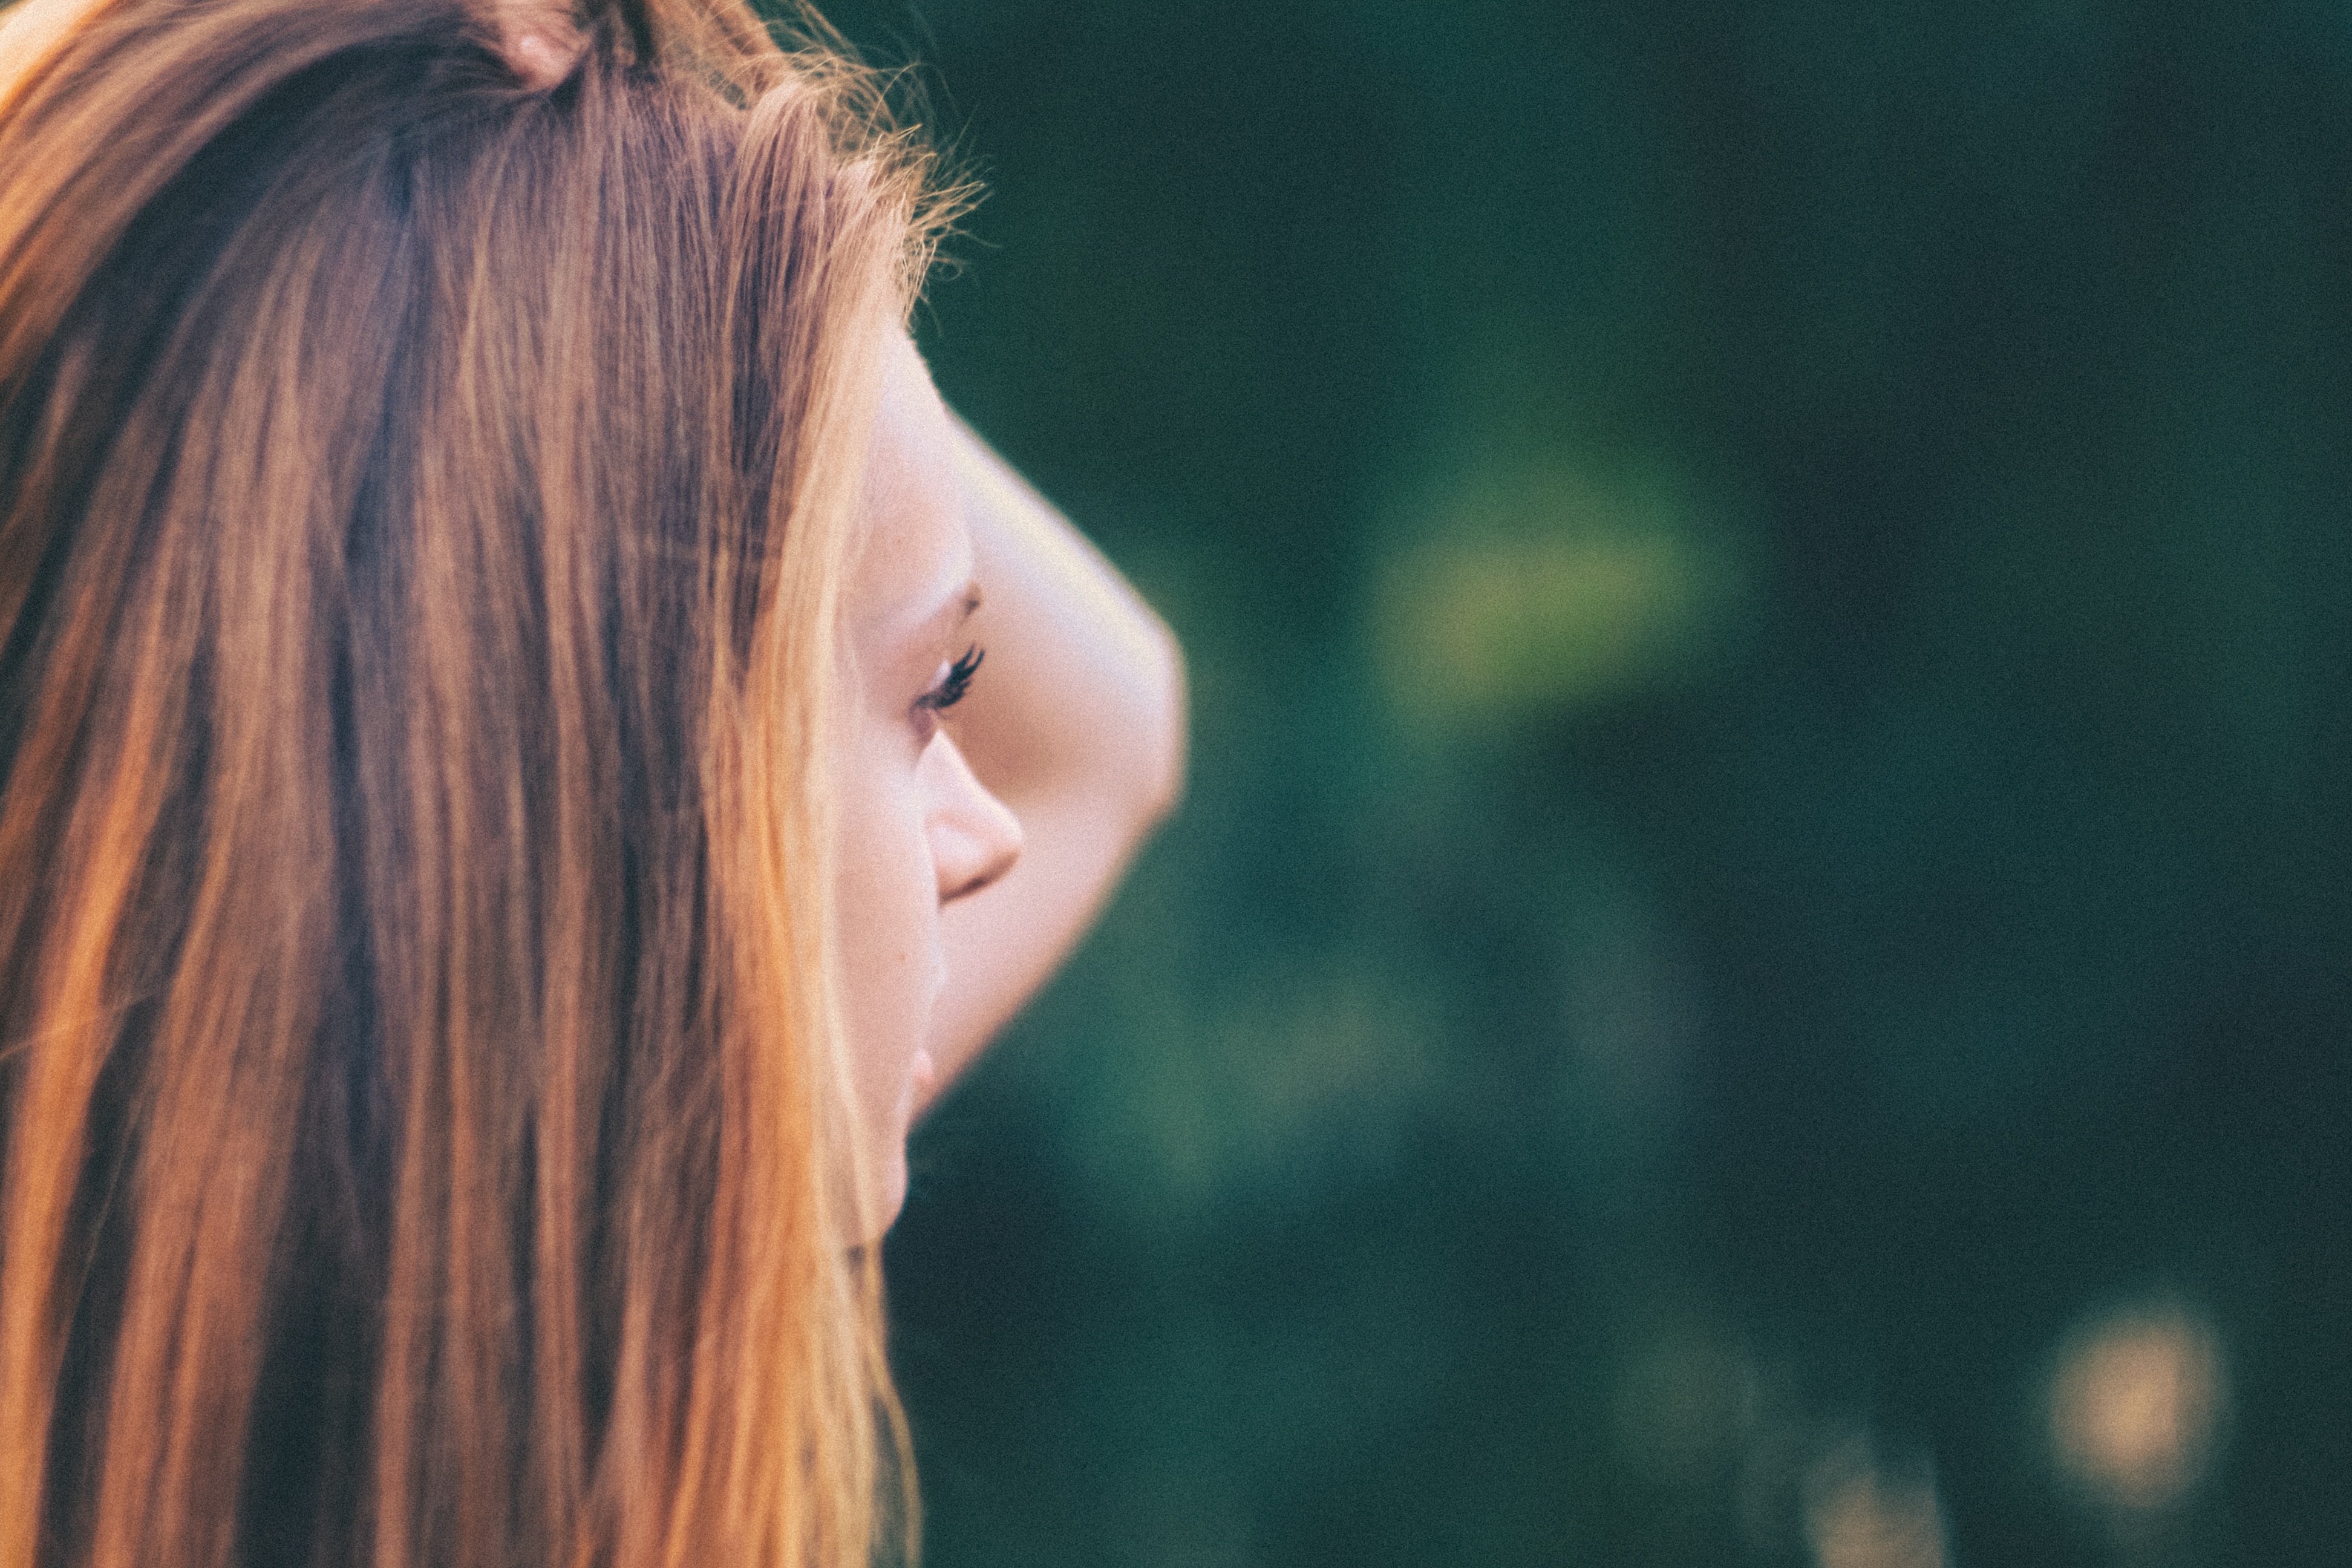
girl, woman, hair, photography, female, portrait, model, color, hairstyle, long hair, close up, face, nose, eye, head, beauty, blond, organ, emotion, interaction, photo shoot, brown hair, portrait photography